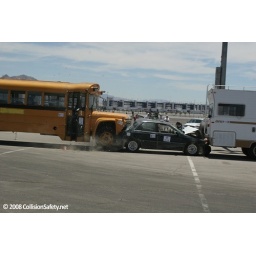
School bus into a car then together into a motor home from the ARC-CSI Conference in Las Vegas